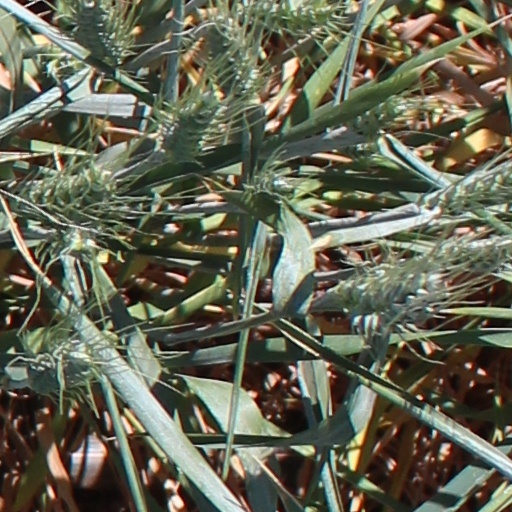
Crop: wheat